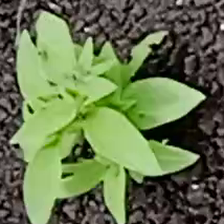
Weed species: Lamber_Quarter_plant(Chenopodium )